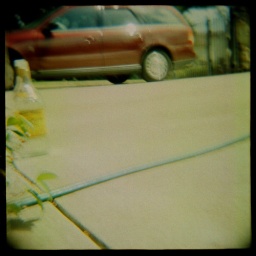
an empty jose cuervo bottle and a parked car in the driveway